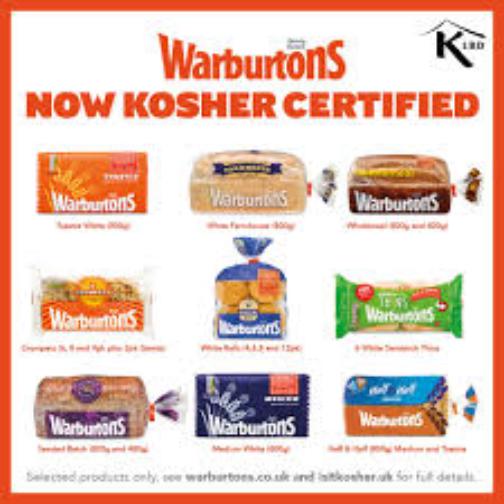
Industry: Food